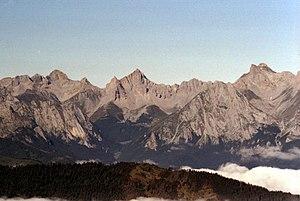
"Pyrenaearia carascalensis, ou l'Hélice des Pyrénées en français, est une espèce d'escargots terrestres appartenant au genre Pyrenaearia, de la famille des Hygromiidae. C'est une espèce endémique des Pyrénées, qui est répartie le long de la chaîne centrale, des Pyrénées-Atlantiques et de la Navarre à l'ouest, jusqu'en Andorre à l'est. Assez répandue, l'espèce est considérée comme ""préoccupation mineure"" par l'Union internationale pour la conservation de la nature.